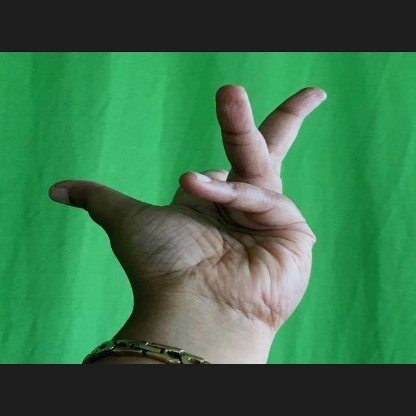
Mudra: Alapadmam